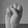
ASL letter: S